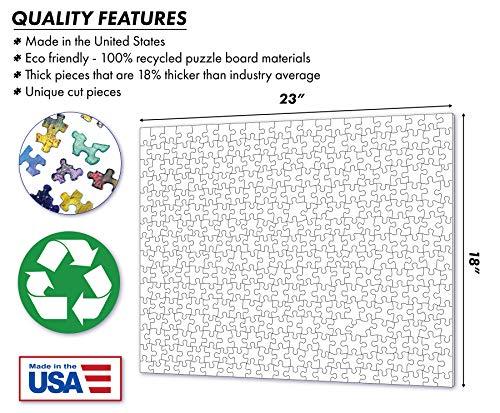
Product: Springbok Puzzles - Americana - 500 Piece Jigsaw Puzzle - Large 18 Inches by 23.5 Inches Puzzle - Made in USA - Unique Cut Interlocking Pieces
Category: Toys & Games | Puzzles | Jigsaw Puzzles
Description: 500 PIECE JIGSAW PUZZLE - Featuring a finished size of 23.5 inches by 18 inches with a precision cut that ensures a tight, interlocking heirloom-quality puzzle.
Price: $13.69
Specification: ProductDimensions:18x23x1inches|ItemWeight:1.28ounces|ShippingWeight:1.2pounds(Viewshippingratesandpolicies)|ASIN:B00LT92RQG|Itemmodelnumber:33-01504|Manufacturerrecommendedage:36months-15years